Erk Russell

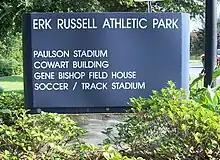
Sign at the entrance to Paulson Stadium dedicating the Athletic Fields in honor of him.

In honor of Russell, Georgia Southern University renamed the area encompassing Allen E. Paulson Stadium, the Gene Bishop Field House, Cowart Building and the soccer and track stadium "Erk Russell Athletic Park." Furthermore, a bronze bust and statue of Russell are now displayed at the stadium.